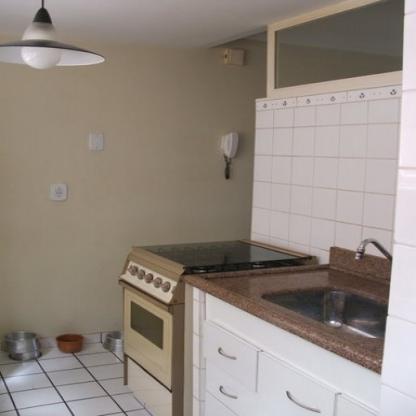
Scene: Indoor